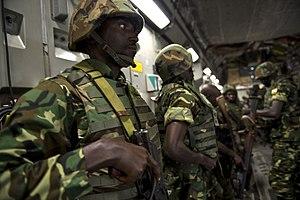
La bataille de Bangui se déroule pendant la Troisième Guerre civile de Centrafrique. Après des attaques répétées de la part des Seleka sur les populations chrétiennes, le 5 décembre 2013, les miliciens anti-balaka, probablement épaulés par des anciens membres des Forces armées centrafricaines lancent un assaut sur la capitale centrafricaine, ciblant notamment la population musulmane. Les forces de la Seleka ripostent et massacrent un millier de chrétiens du 6 au 8 décembre. Dans les jours qui suivent, les violences et les représailles entre milices séléka et anti-balaka font encore des centaines de morts, tandis que les forces françaises de l'opération Sangaris et les forces africaines de la MISCA tentent de mettre fin aux exactions en effectuant des opérations de désarmement. Minoritaires et victimes et à leur tour de massacres et d'assassinat, des milliers d'habitants musulmans quittent la ville lors des mois de mars et avril. La situation s'apaise progressivement et le 23 juillet, les commandants seleka et anti-balaka signent un accord de cessation des hostilités.